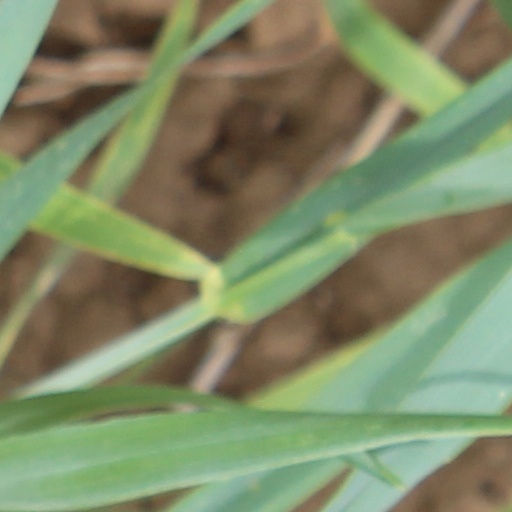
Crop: wheat